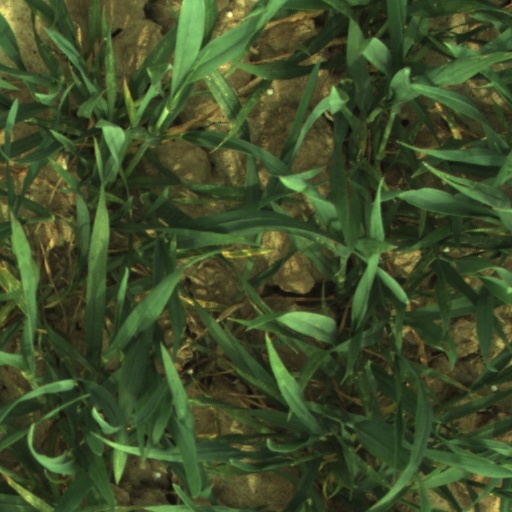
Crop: wheat